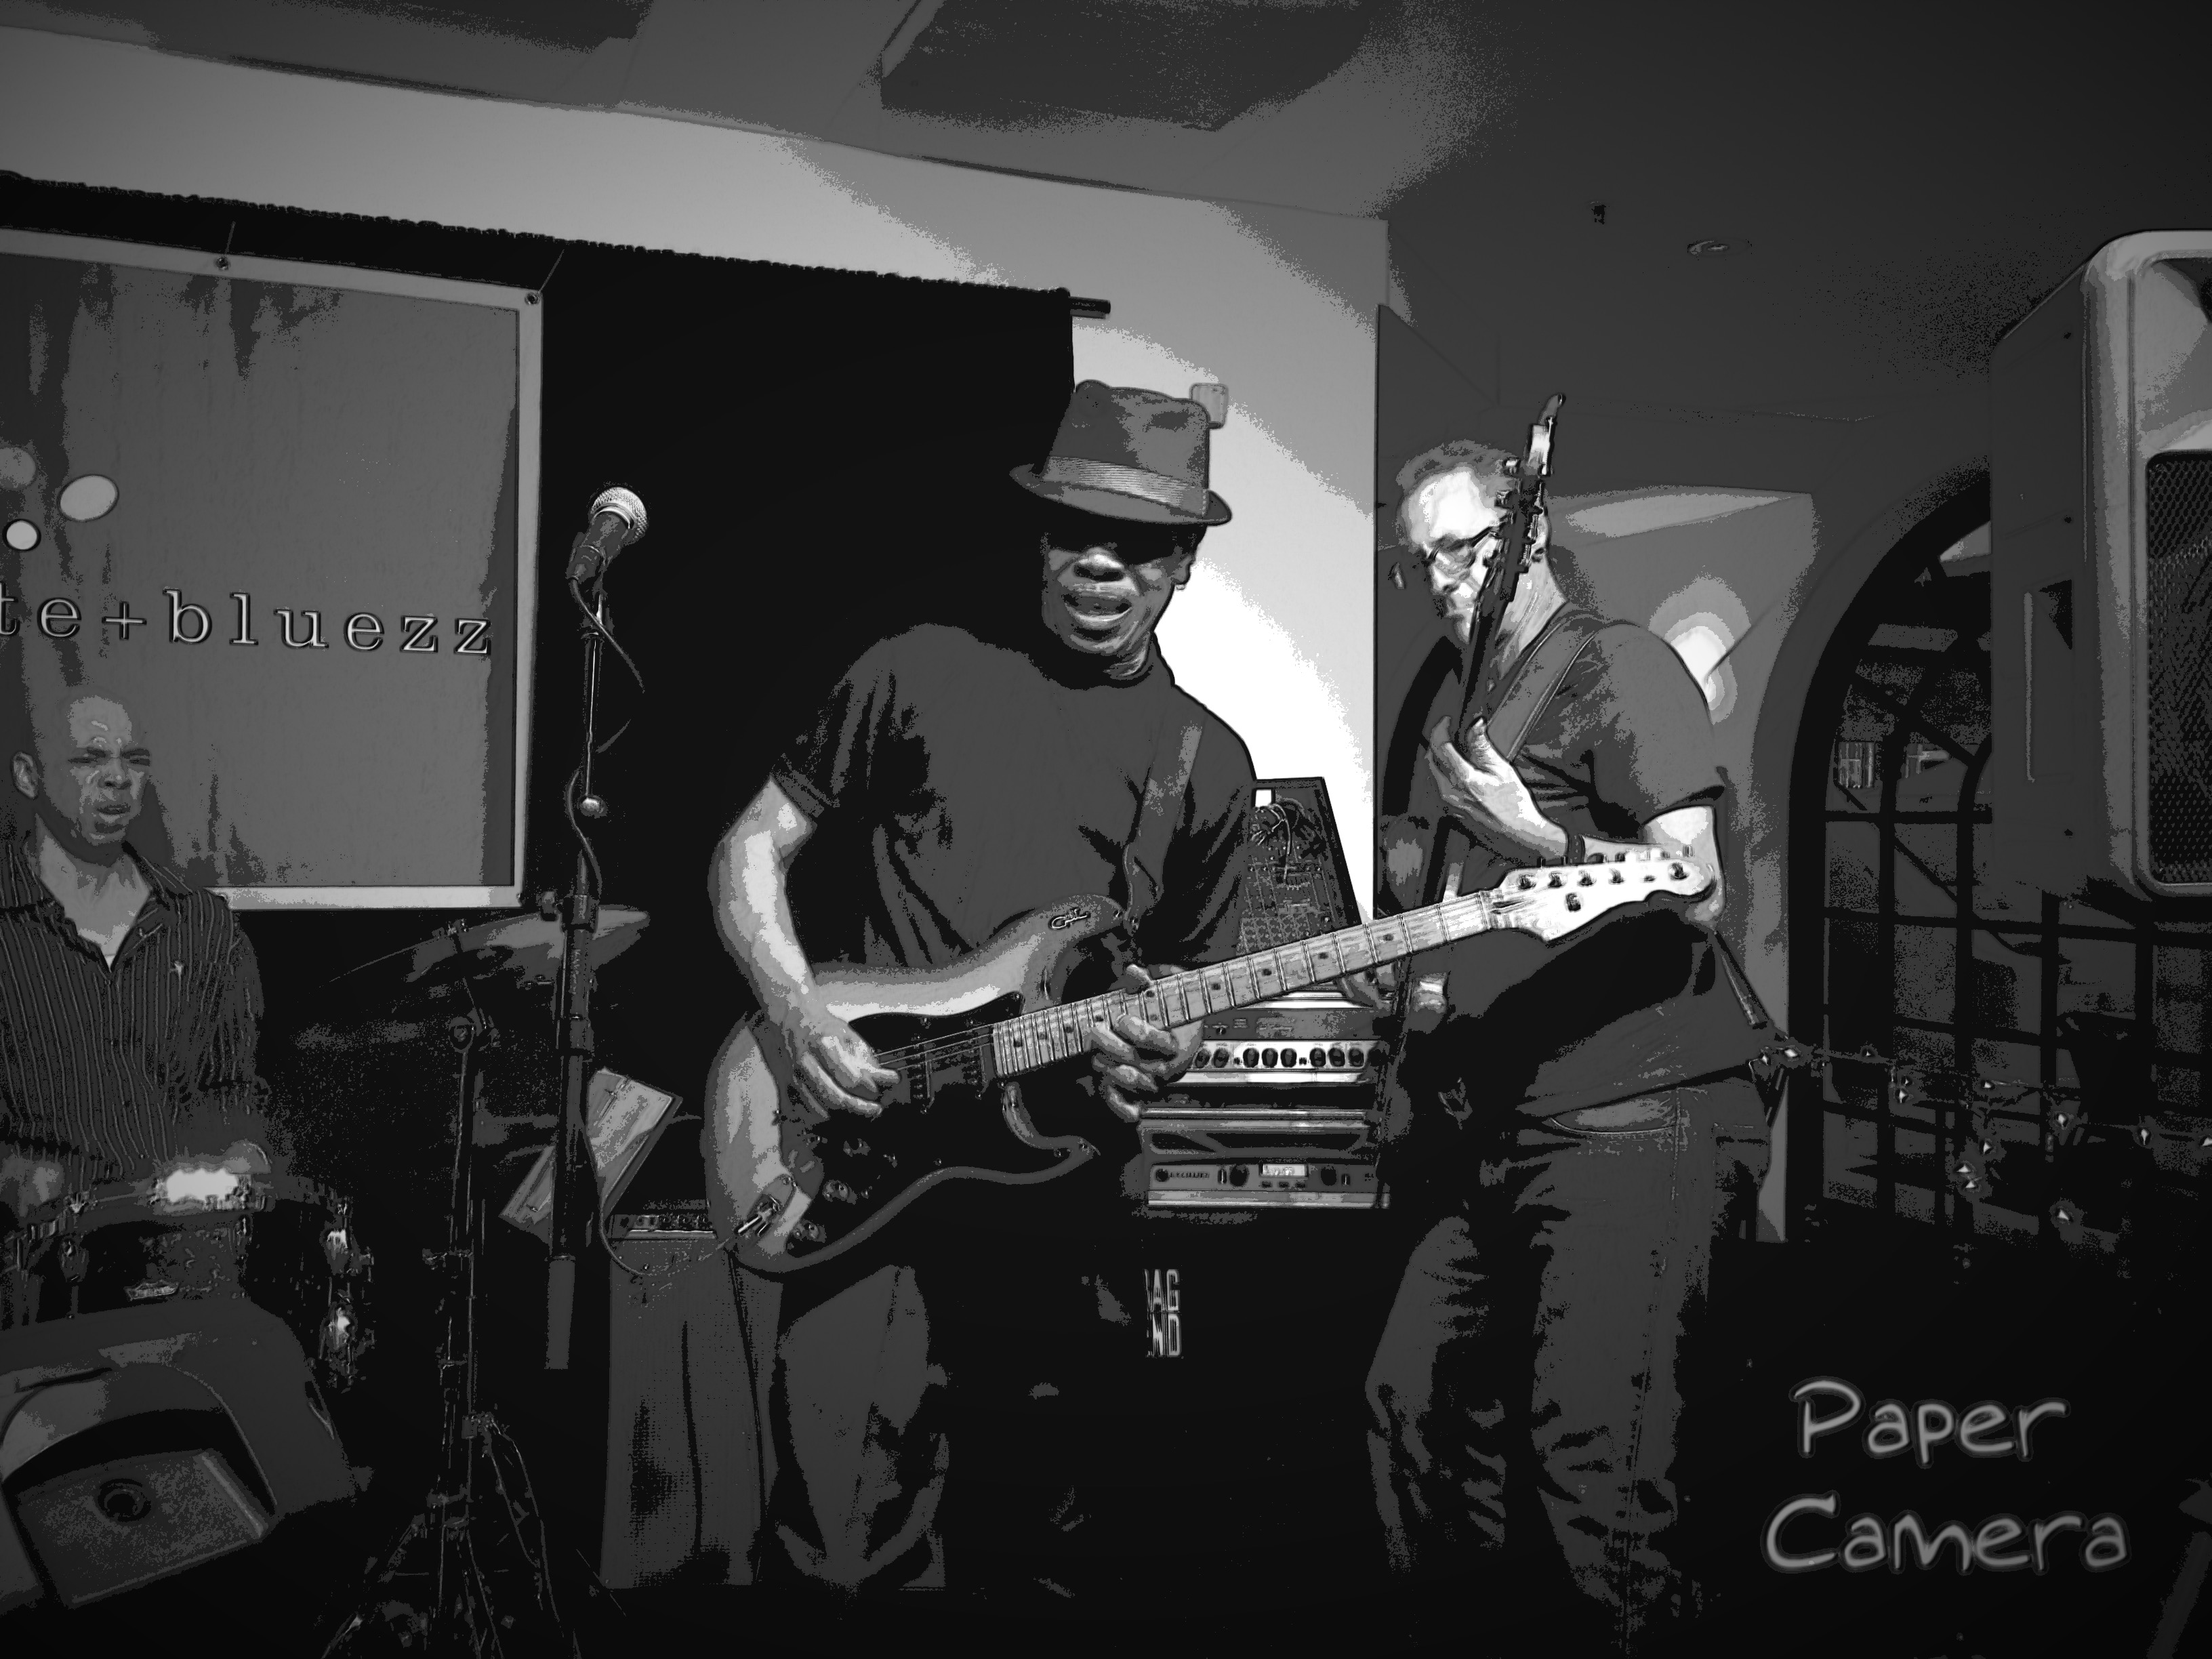
music, black and white, guitar, musician, black, monochrome, bassist, photograph, guitarist, monochrome photography, film noir